Environmental volunteering

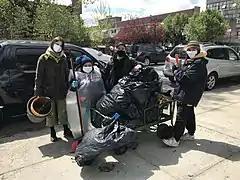
Volunteers at Sure We Can clean McKibbin Street on Earth Day, 2021

Environmental volunteers conduct a range of activities including environmental monitoring (e.g. wildlife); ecological restoration such as revegetation and weed removal, and educating others about the natural environment. They also participate in community based projects, improving footpaths, open spaces, and local amenities for the benefit of the local community and visitors. The uptake of environmental volunteering stems in part from the benefits for the volunteers themselves, such as improving social networks and developing a sense of place.